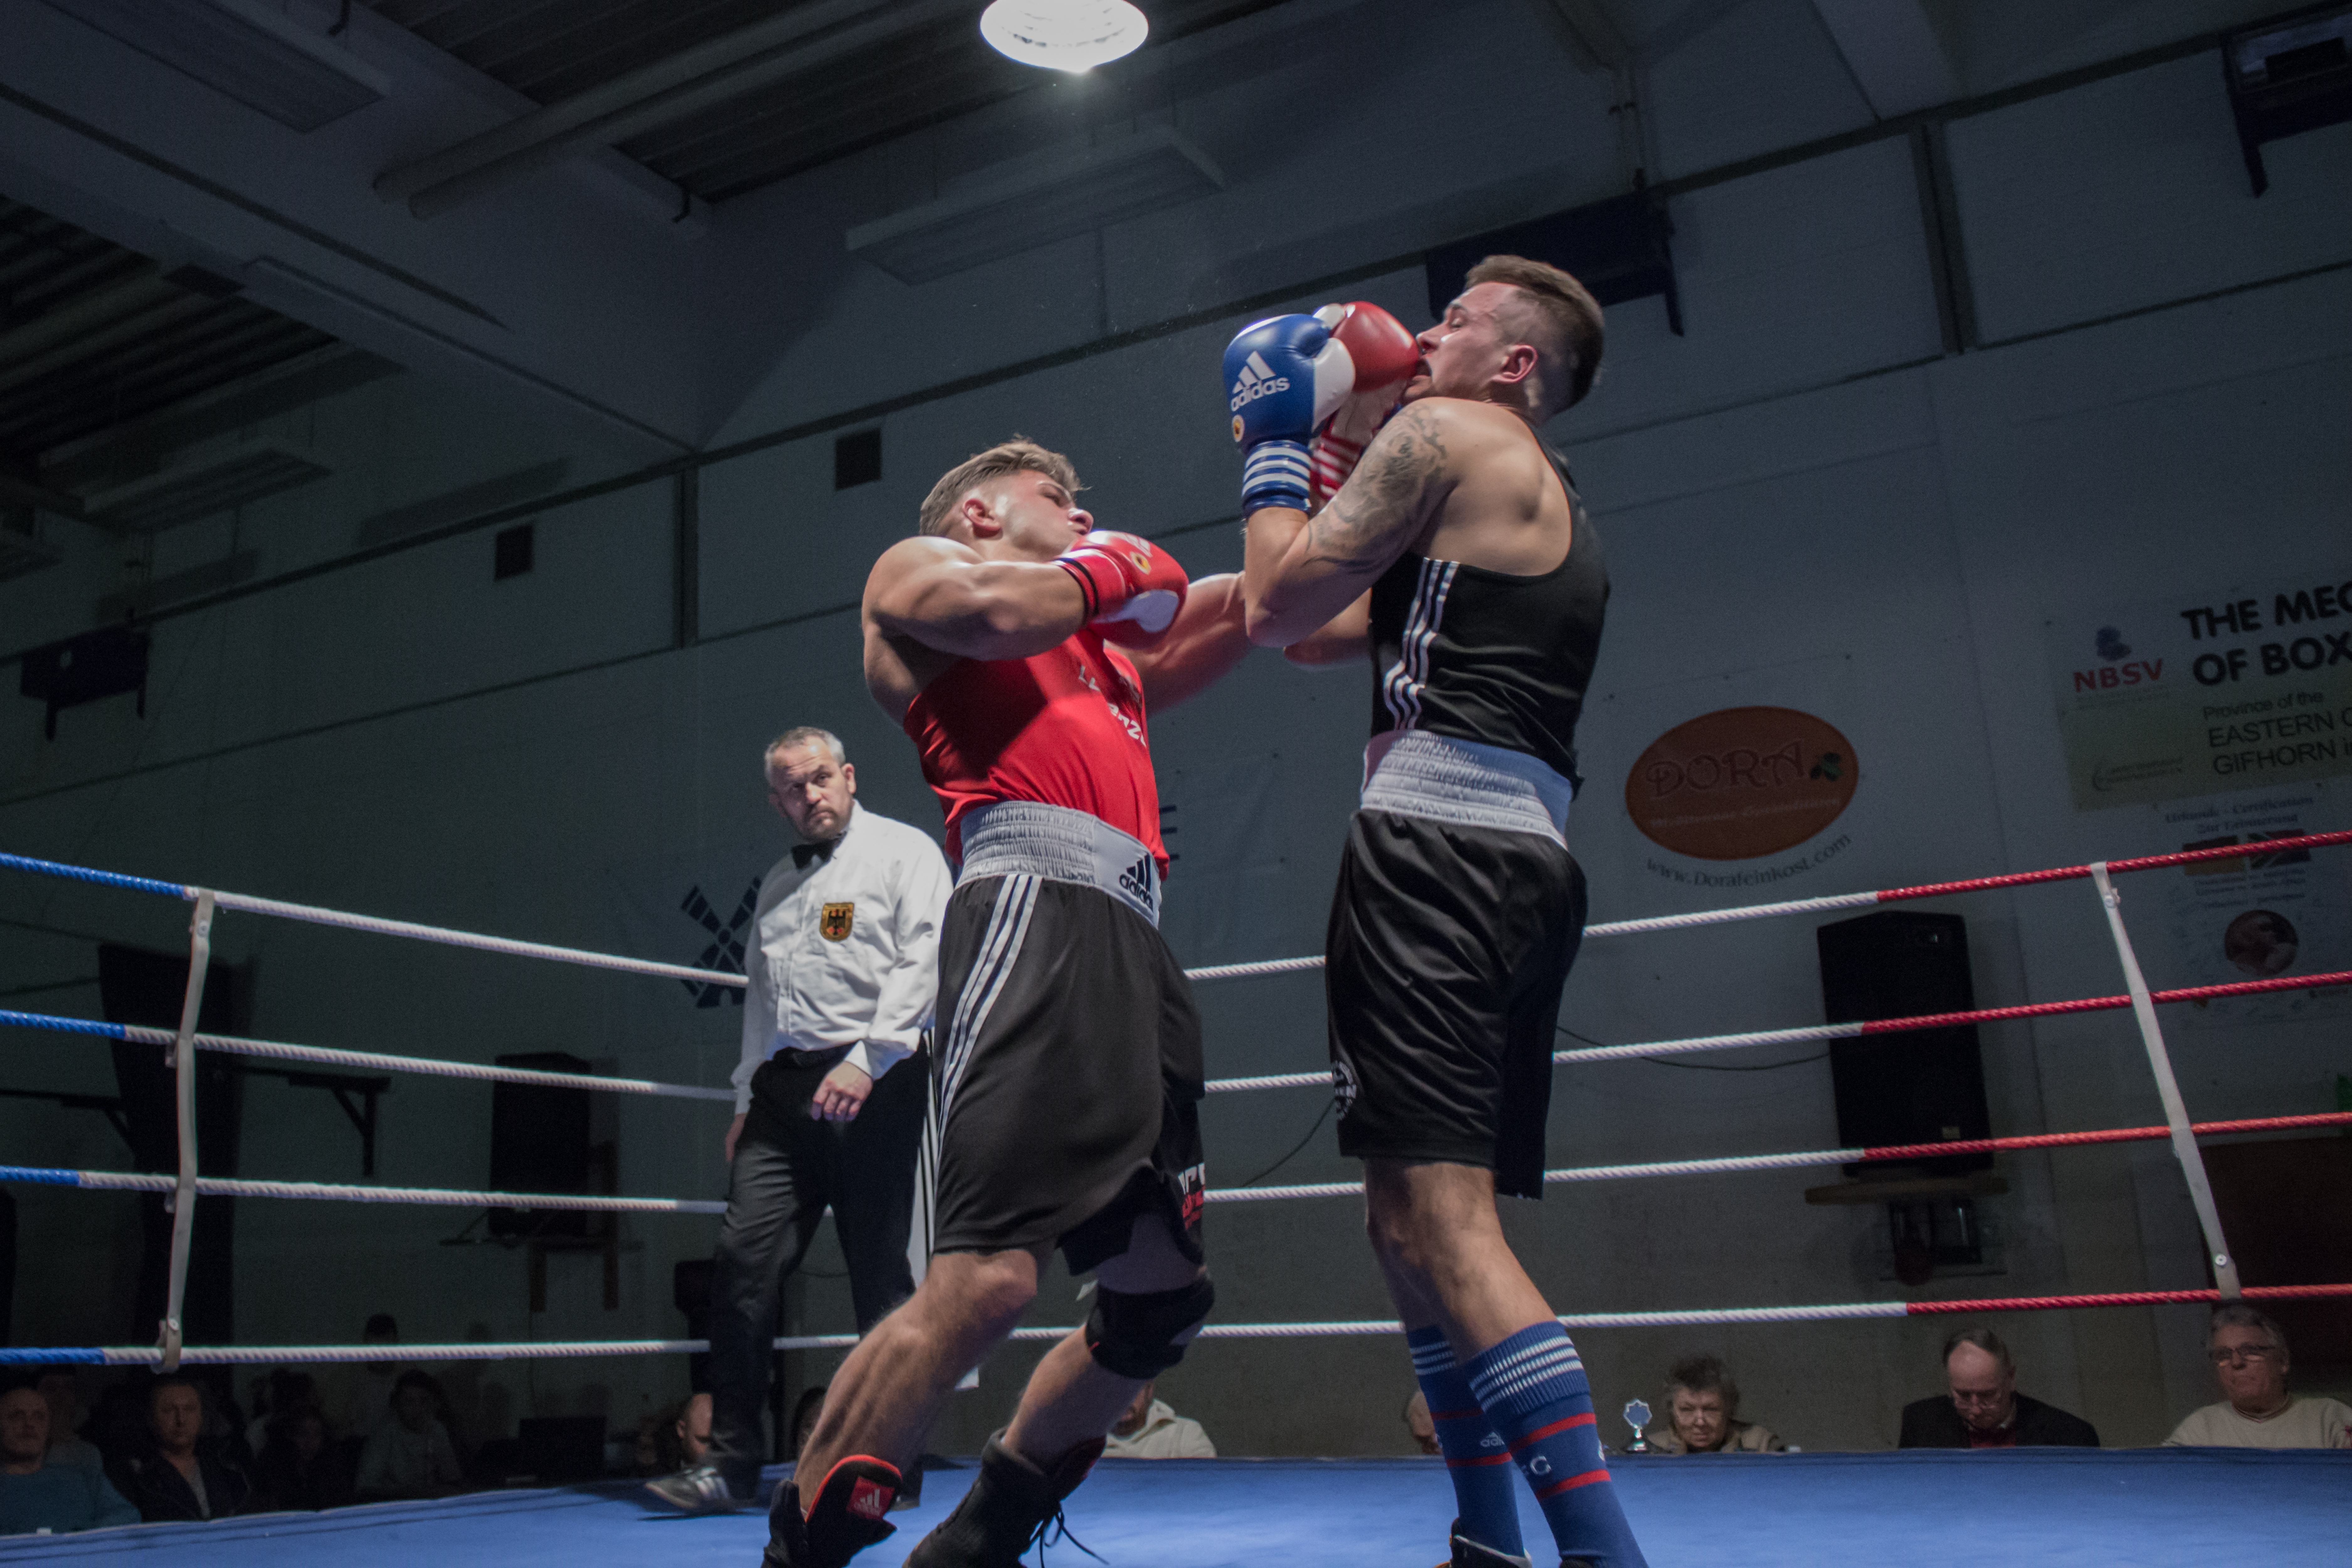
sport, box, boxing, sports, shock, strike, punch, kickboxing, muay thai, combat sport, sport venue, contact sport, boxing ring, striking combat sports, shoot boxing, sanshou, amateur boxing